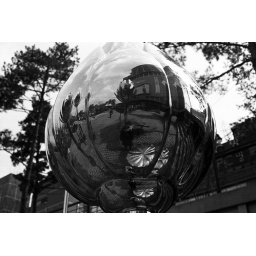
portrait in the mirror flower